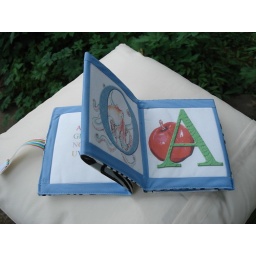
Noah's cloth name book in blue